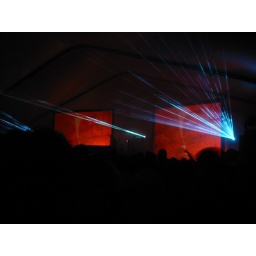
Armin van Buuren video by Giles Hendrix and Joshua Goldberg